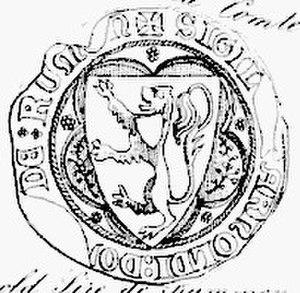
Arnoul de Rumigny
Arnoul de Rumigny, mort le 5 mai 1373, fut comte de Chiny et comte titulaire de Looz de 1362 à 1364. Il était fils de Guillaume d'Oreye, seigneur de Rumigny par donation de Louis IV de Looz en 1331, et de Jeanne de Looz.